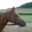
Label: horse